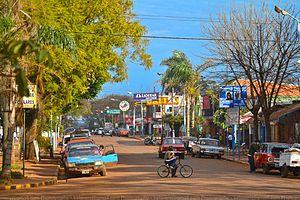
Gobernador Virasoro est une ville d'Argentine située dans la province de Corrientes dans la région de la Mésopotamie. Sa population atteignait 30 666 hab en 2010.